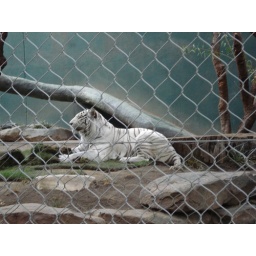
white tiger in Penn and Teller's Secret Garden!